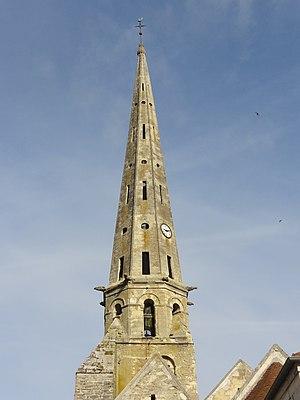
L'église Saint-Pierre-et-Saint-Paul est une église catholique paroissiale située à Acy-en-Multien, dans l'Oise. Elle appartient, pour l'essentiel, à la période de transition du roman vers le gothique, et date du milieu du XIIᵉ siècle. Derrière des abords décevants, se cache un édifice tout à fait remarquable et d'une rare cohérence stylistique, qui n'exclut que le croisillon nord et les deux chapelles rectangulaires qui flanquent la seconde travée du chœur. La base du clocher est la partie la plus ancienne de l'église, et possède l'une des voûtes d'ogives les plus anciennes du département, et d'intéressants chapiteaux archaïques, mais l'emploi de l'arc brisé ne permet guère de la faire remonter avant 1125. Le chœur date des années 1140, et ses chapiteaux annoncent déjà le style gothique primitif, tout comme ses voûtes d'ogives, dont le bombement est caractéristique des voûtes romanes. Avec la nef de plan basilical des années 1150, qui est autrement plus élevée, l'église Saint-Pierre-et-Saint-Paul offre un bel ensemble de voûtes d'ogives anciennes.